Portable art

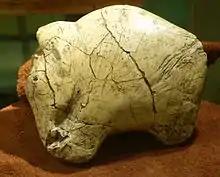
Woolly mammoth sculpted in bone

Most frequently used in the carving of spear-throwers, carved bone and antler pieces are significant because of the great amount of time, effort, and painstaking detail with which they were carved. As a result, a common belief among archaeologists is that such works were crafted in the hopes of bringing good luck on a hunt.